Traditions of Washington & Jefferson College

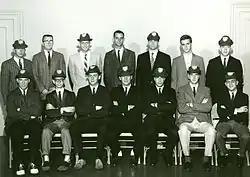
Members of Lex Ultimo at the beginning of the 1959 acadmemic year

The "", lyrics by L. D. Hemingway, class of 1902, and set to an 1857 tune ("Annie Lisle") used by many colleges, was first printed in the 1902 book "Songs of Washington & Jefferson College". However, the song was not listed in any commencement program until 1908. However, the exact date of its adoption as the official alma mater is not clear: the July 1908 edition of "College Bulletin", an alumni publication, stated that the college had no recognized Alma Mater song, but expressed hope that this "defect would be remedied." Oddly, 1908 was also the first year that the song appeared in any Commencement ceremony. The alma mater is to be followed by a round of "Whichi Coax". The "Washington & Jefferson College Hymn", a different song from the alma mater, was composed by Julian G. Hearne, class of 1926. In 2006, the "W&J Magazine" reported on the existence of several other lost songs, including "My Term Report", "The Red and The Black", "M’Millan’s March", "Alumni Song", "The College Anthem", and "Red and Black."